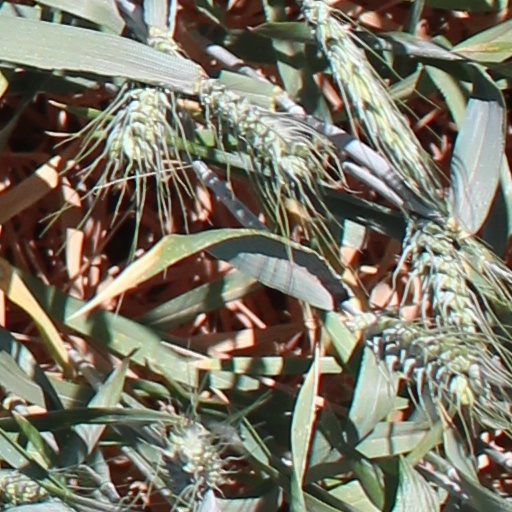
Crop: wheat